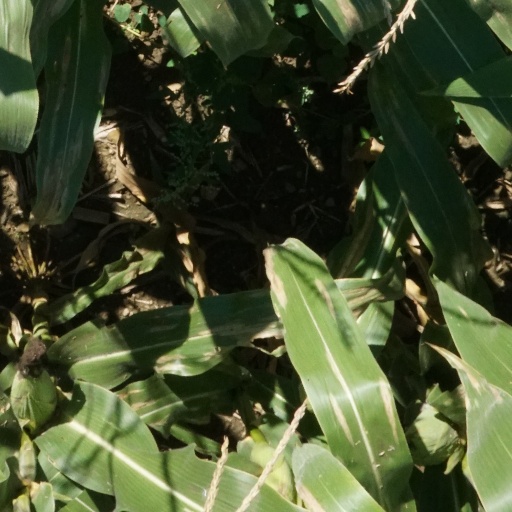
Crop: maize; corn